Said Rachidi

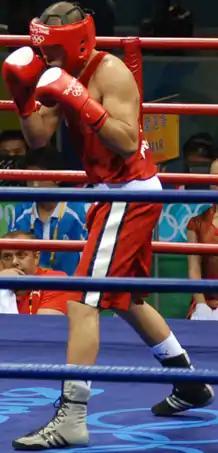
Said Rachidi at the 2008 Summer Olympics

Said Rachidi (born July 14, 1986) is a boxer from Morocco best known for competing at the 2008 Olympics as middleweight.